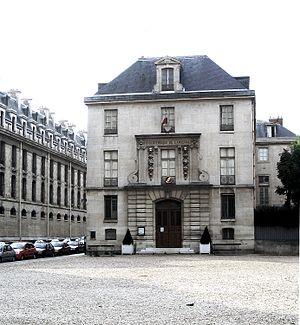
Bibliothèque de l'Arsenal - Paris IV
La place du Père-Teilhard-de-Chardin est une place située dans le quartier de l'Arsenal du 4ᵉ arrondissement de Paris.